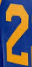
Number: 2